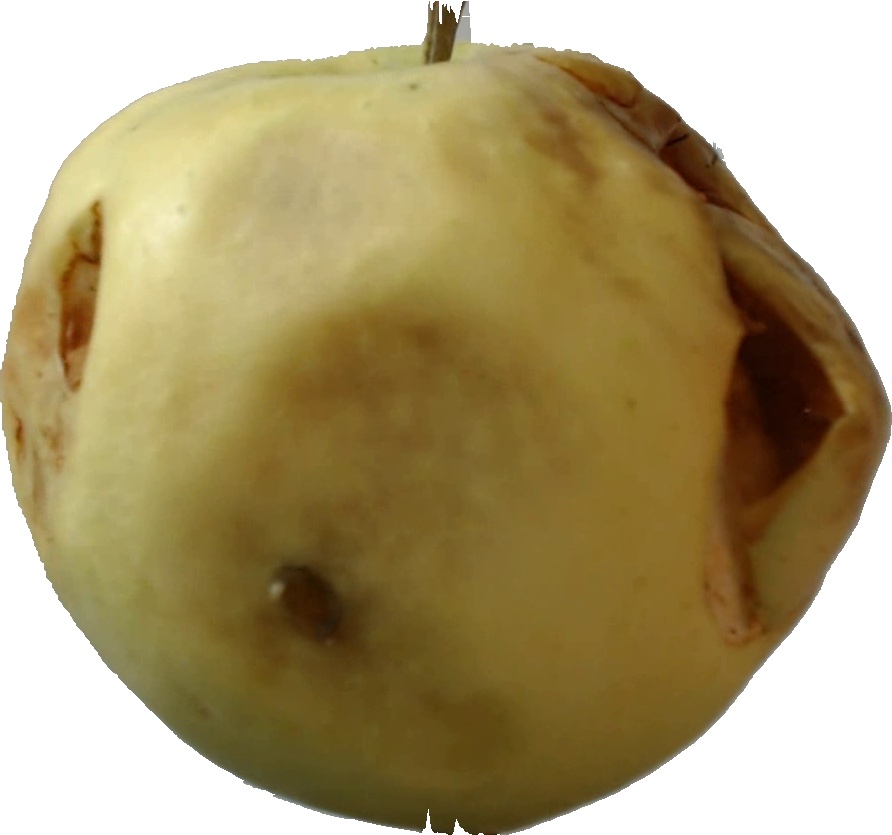
Label: apple_hit_1